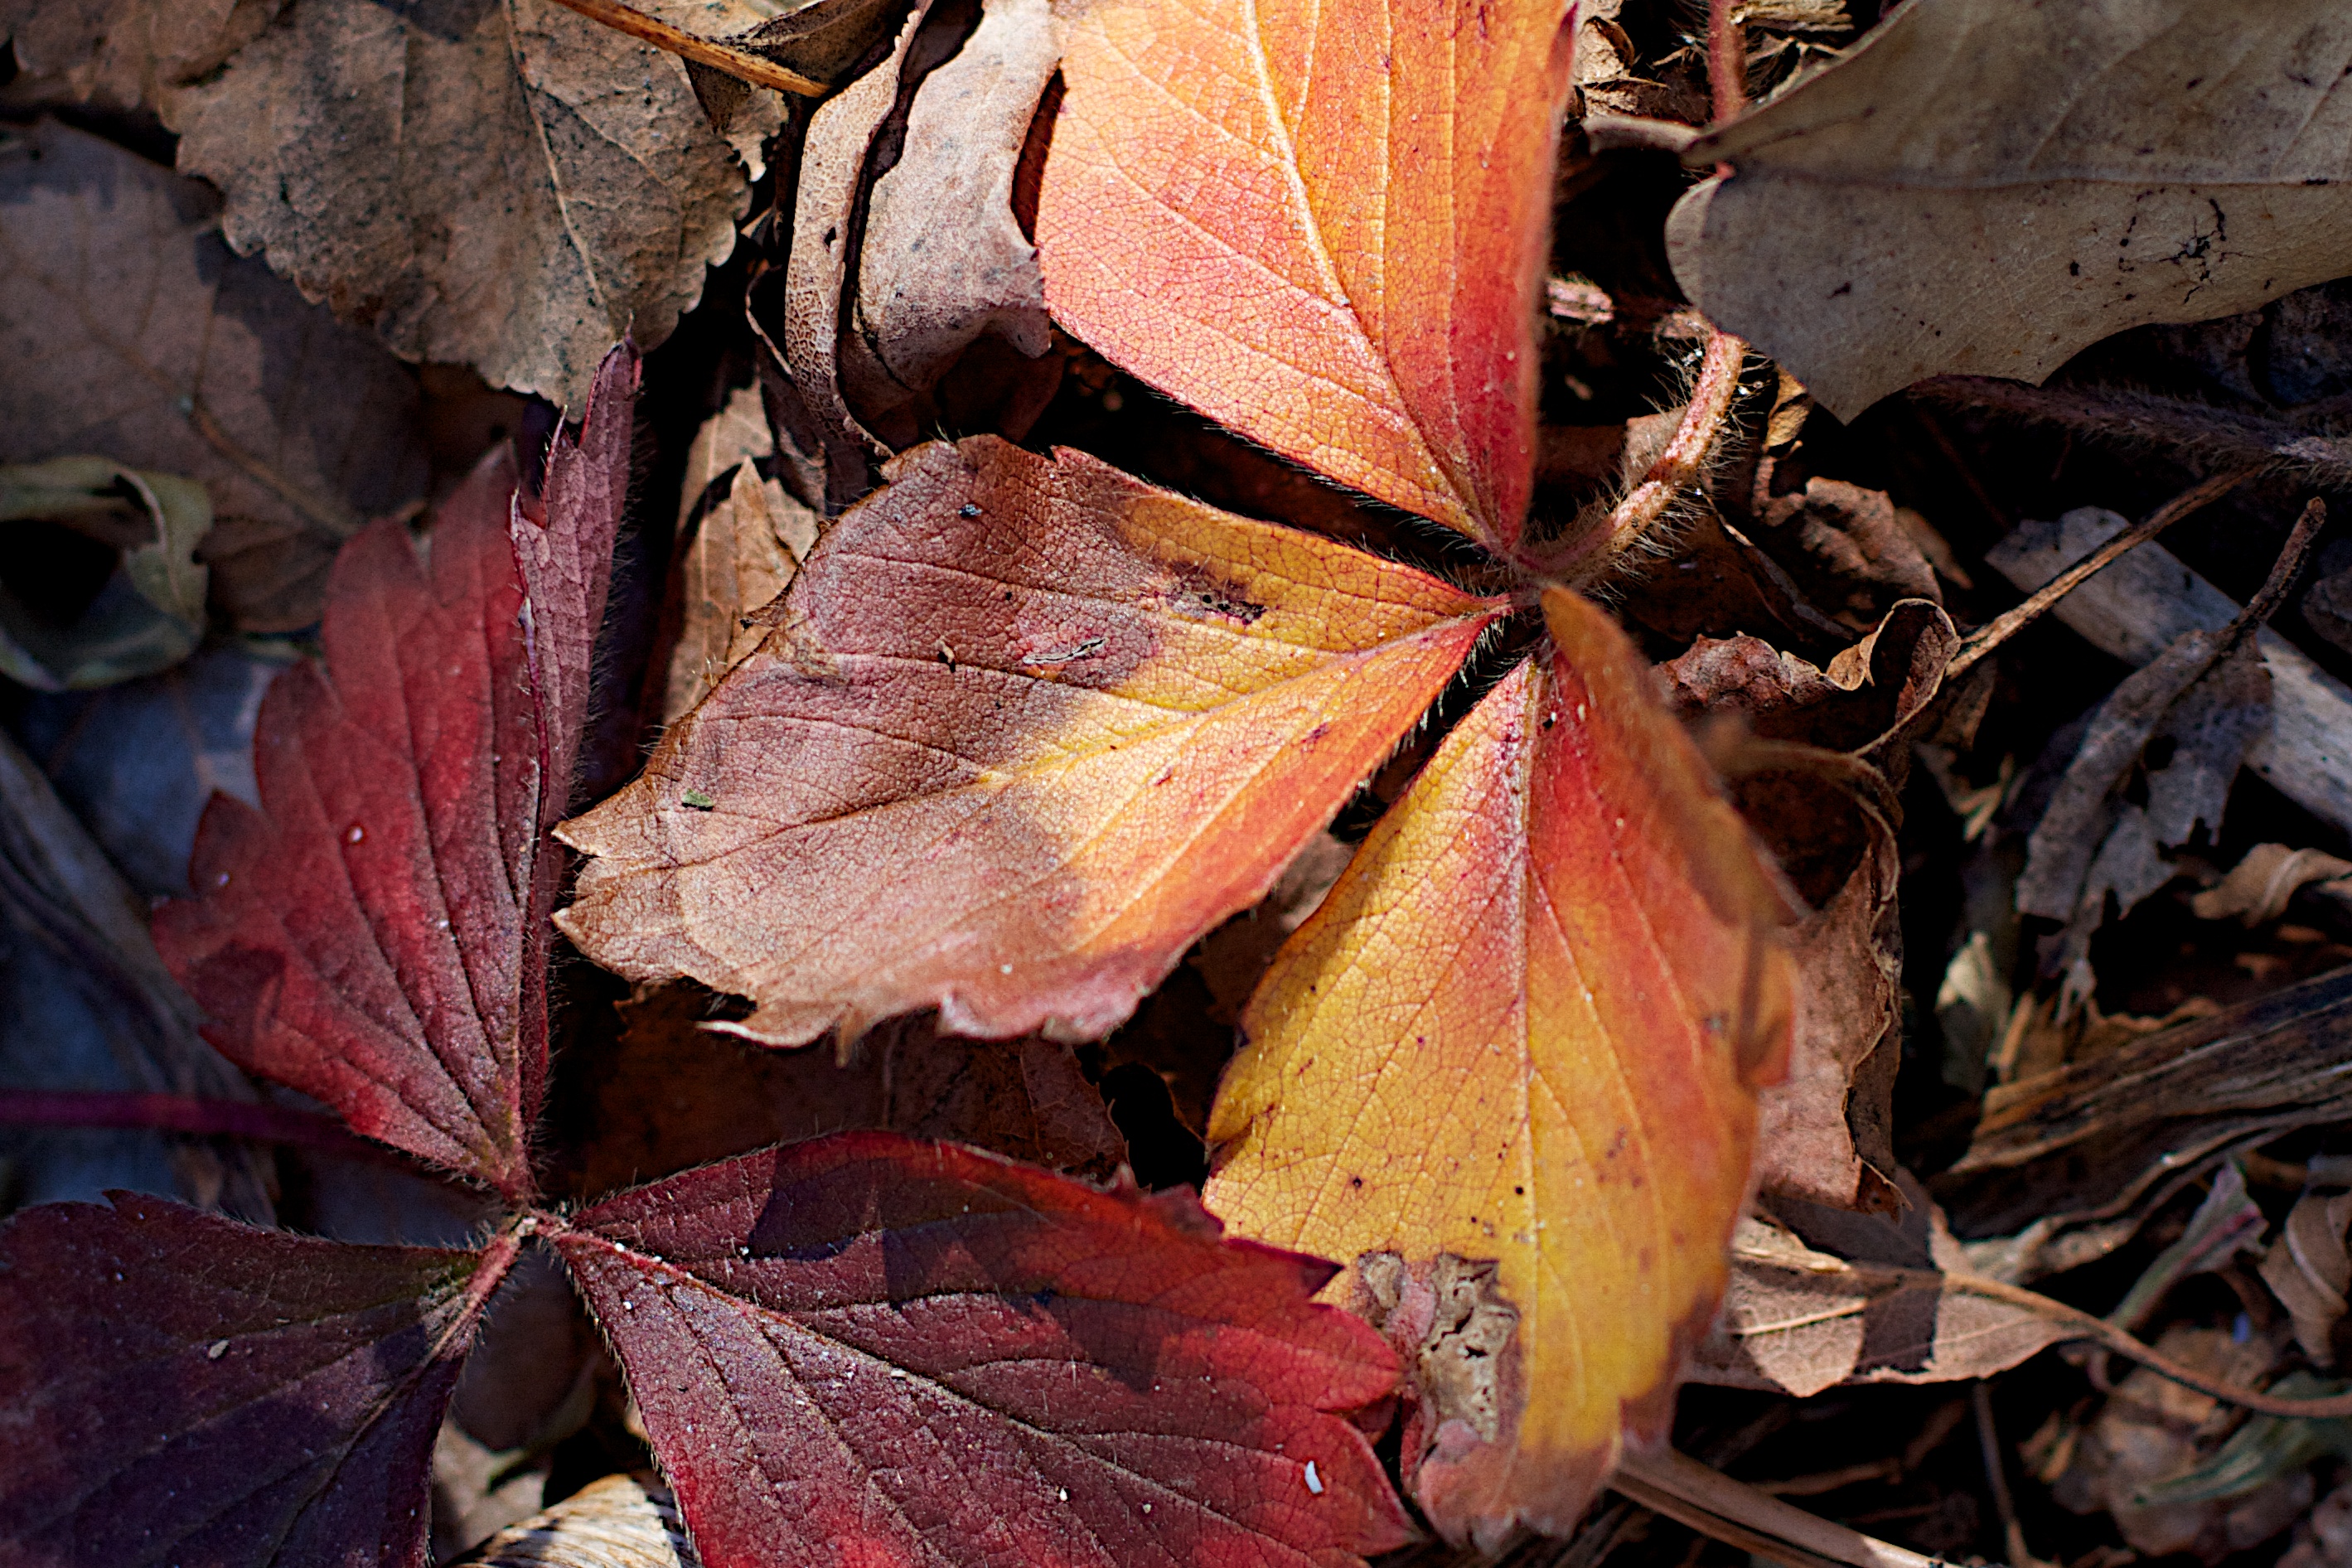
tree, nature, branch, plant, leaf, flower, petal, autumn, botany, flora, season, close up, cool image, macro photography, plant stem, woody plant